Timeline of Extinction Rebellion actions

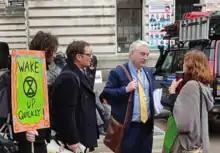
Gerald Vernon-Jackson, leader of the Portsmouth City Council, joining in an Extinction Rebellion protest in Portsmouth, 19 March 2019

On 9 March 2019, around 400 protesters staged a "Blood of Our Children" demonstration outside Downing Street, in which they poured buckets of fake blood on the road to represent the threatened lives of children. As Portsmouth City Council passed a climate emergency motion, the 49th in the UK, protesters confronted leader Gerald Vernon-Jackson outside Portsmouth Guildhall.